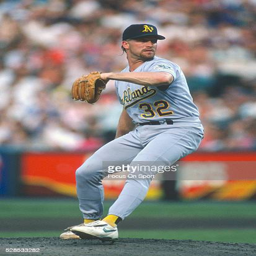
pitcher pitches during a game